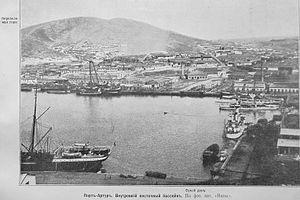
Lüshunkou est une ville portuaire de Chine, anciennement connue sous le nom de Port-Arthur pendant la période d'administration russe et de Ryojun pendant la période d'administration japonaise. Située à l'extrême pointe de la péninsule du Liaodong, elle est un district de la ville sous-provinciale de Dalian dans la province du Liaoning. Elle comptait 210 000 habitants en 2001.